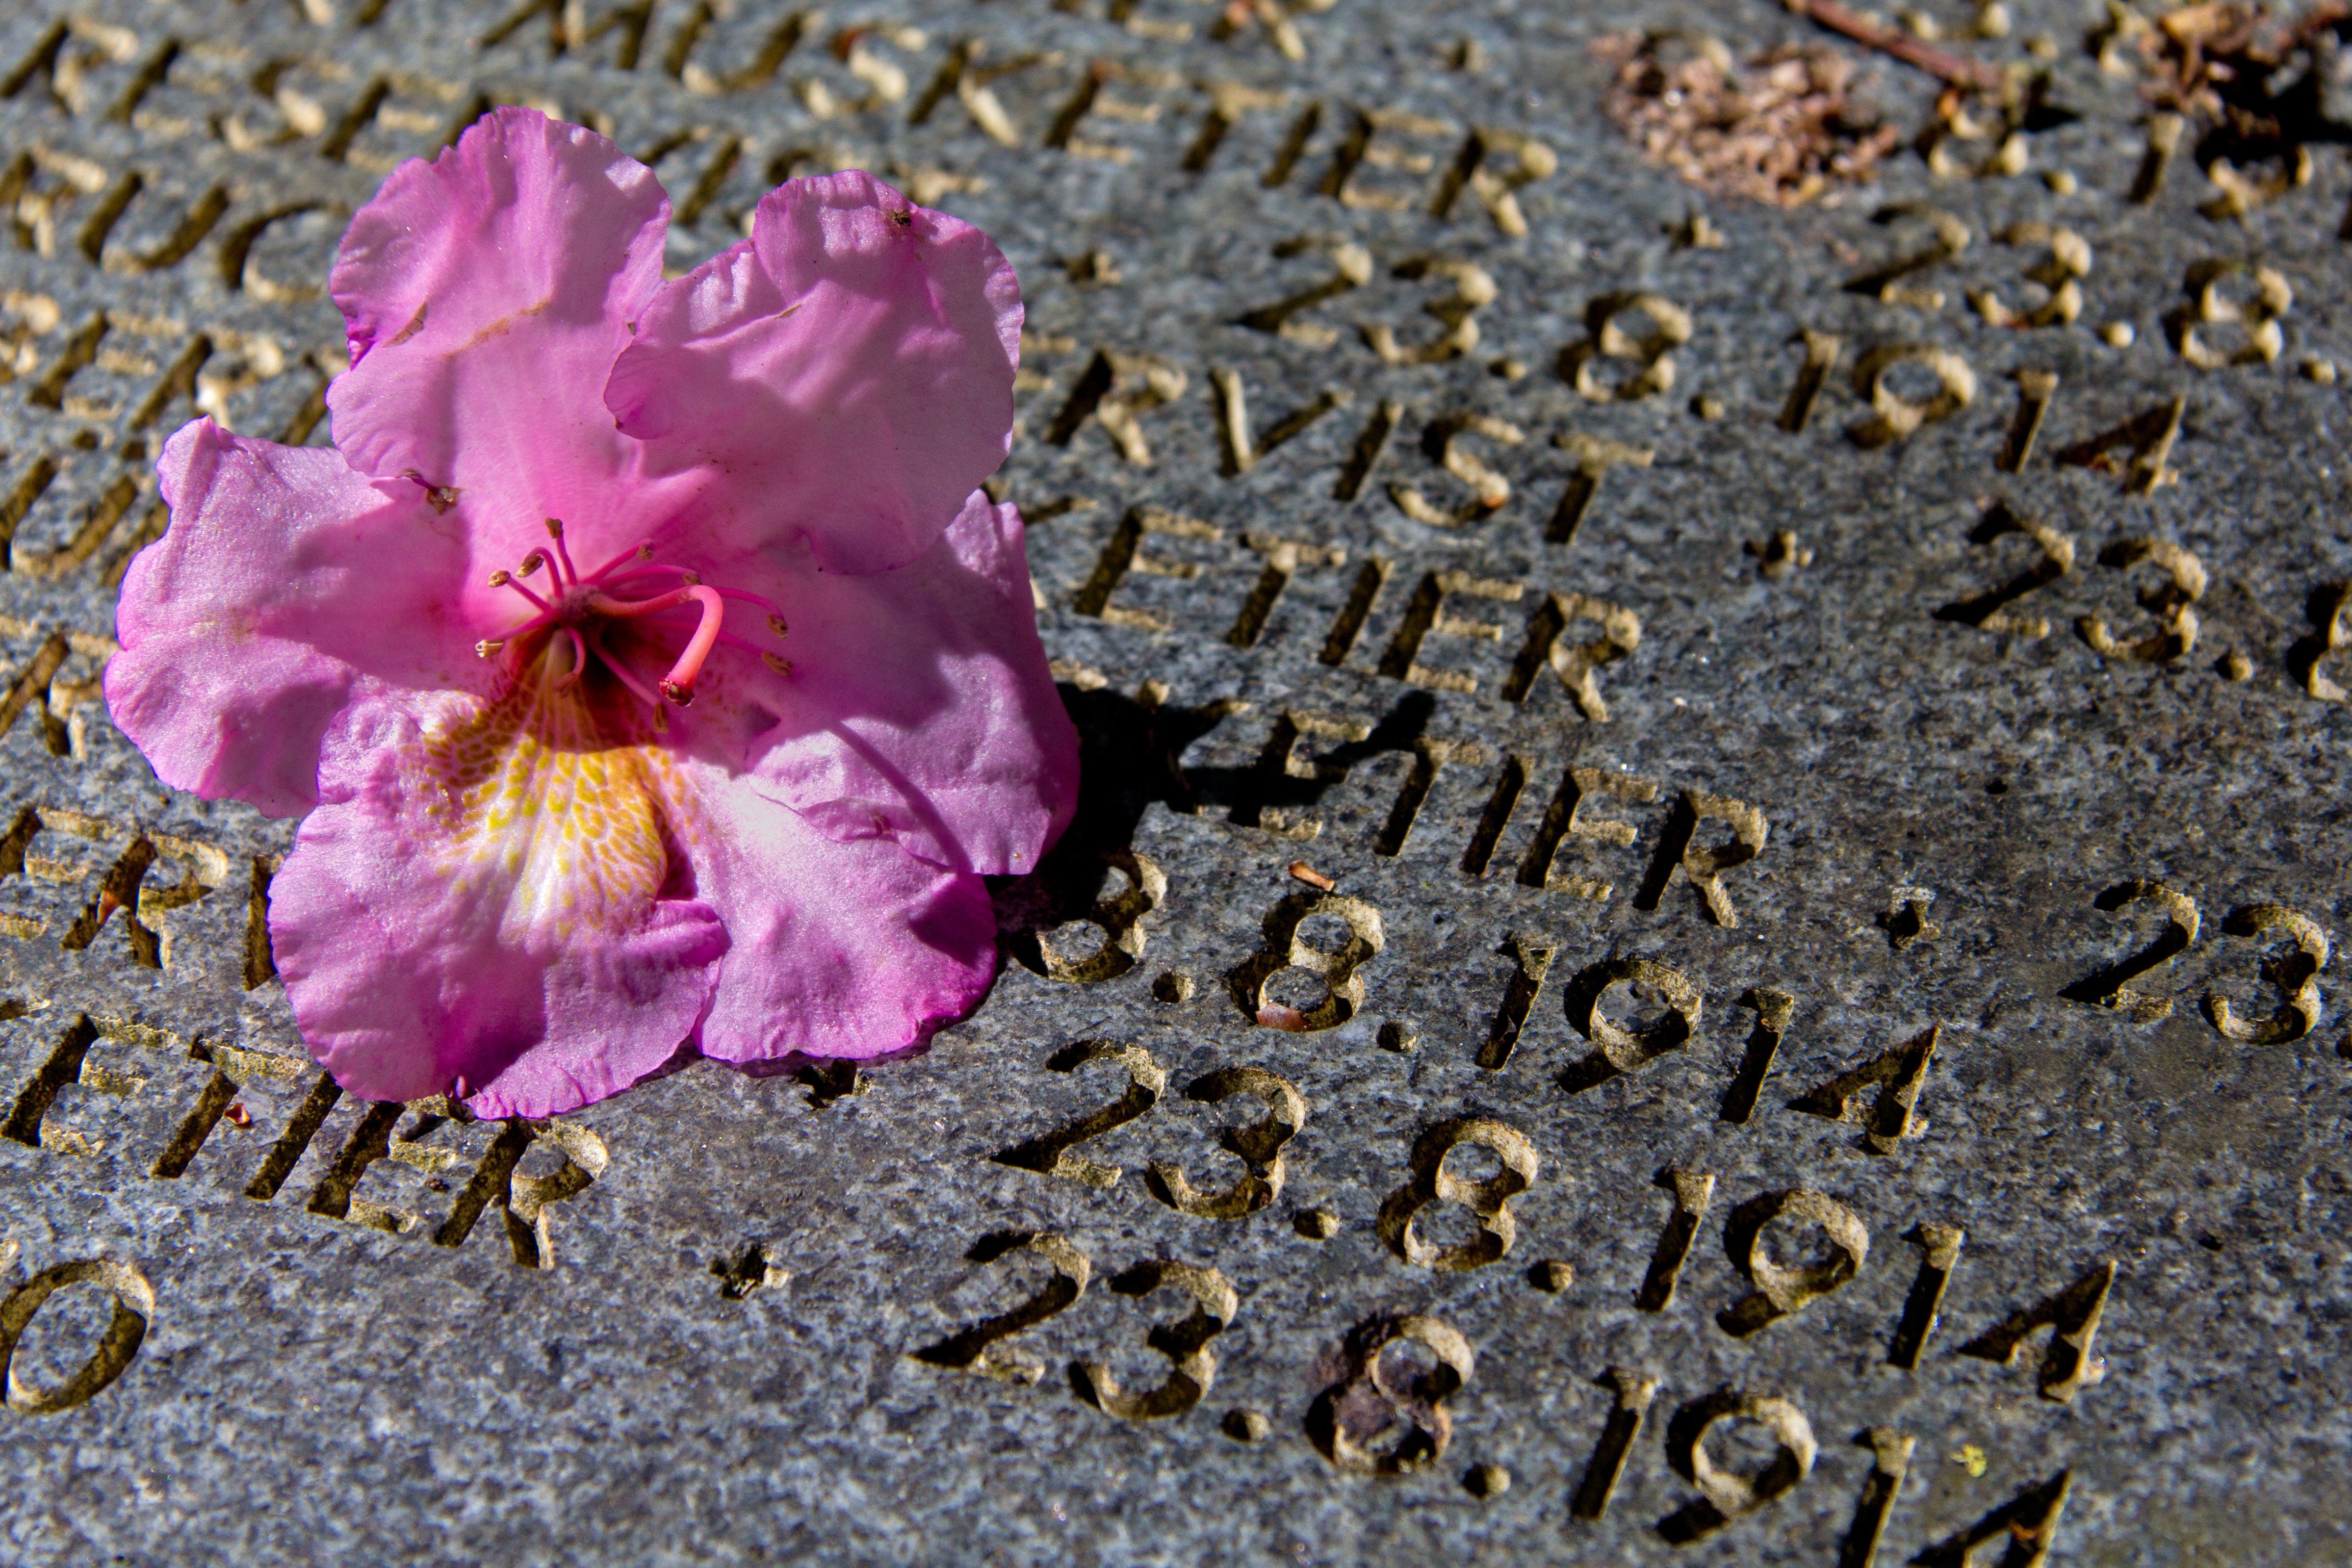
nature, blossom, plant, leaf, flower, petal, stone, monument, rose, soil, botany, flora, close up, grave, macro photography, flowering plant, first world war, land plant